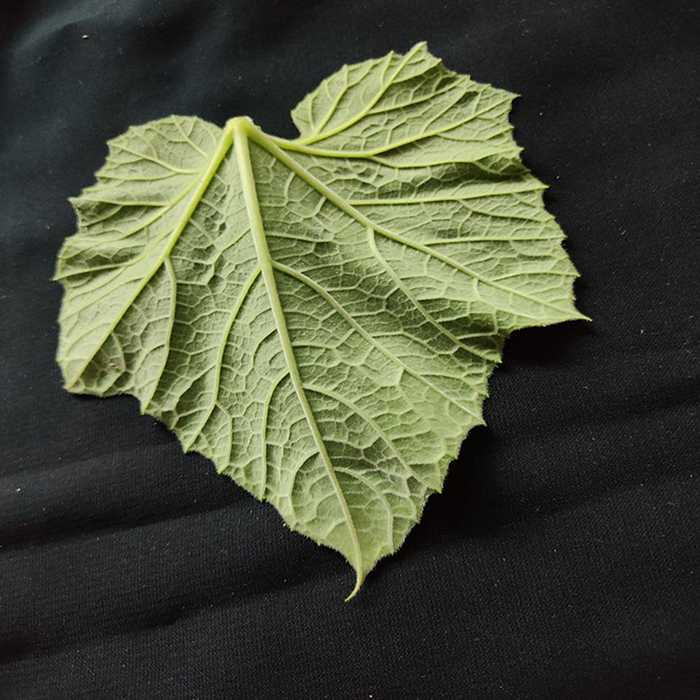
Plant: Bottle gourd
Label: Fresh leaf